George Antheil

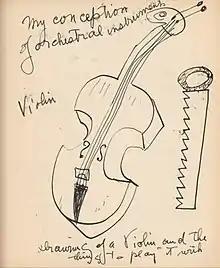
Journal entry by a young Antheil, showing a violin and hand saw, captioned, "Drawing of a violin and the thing to play it with"

Antheil started studying the piano at the age of six. In 1916, he traveled regularly to Philadelphia to study under Constantine von Sternberg, a former pupil of Franz Liszt. From Sternberg, he received formal composition training in the European tradition, but his trips to the city also exposed him to conceptual art, including Dadaism. In 1919, he began to work with the more progressive Ernest Bloch in New York. Initially, Bloch had been skeptical and had rejected him, describing Antheil's compositions as "empty" and "pretentious"; however, the teacher was won over by Antheil's enthusiasm and energy, and helped him financially as he attempted to complete an aborted first symphony. Antheil's trips to New York also permitted him to meet important figures of the modernist movement, including the musician Leo Ornstein, journalist and music critic Paul Rosenfeld, painter John Marin, photographer Alfred Stieglitz, and Margaret Anderson, editor of "The Little Review".